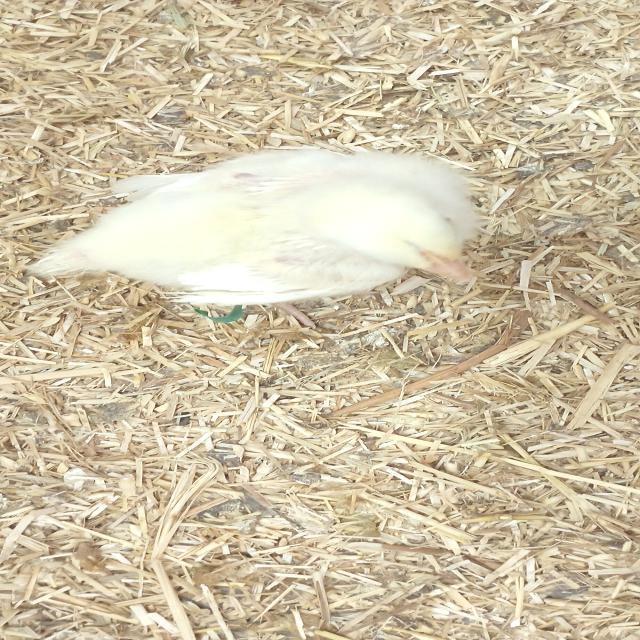
Weight: 217 g